Great Barrier Island

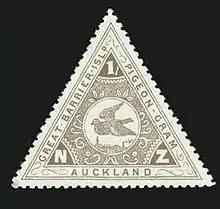
Great Barrier Island pigeon post stamp

The remote north was the site of the sinking of the SS "Wairarapa" around midnight of 29 October 1894. This was one of New Zealand's worst shipwrecks, with about 140 lives lost, some of them buried in two beach grave sites in the far north. As a result, a Great Barrier Island pigeon post service was set up, the first message being flown on 14 May 1897. Special postage stamps were issued from October 1898 until 1908, when a new communications cable was laid to the mainland, which made the pigeon post redundant. Another major wreck lies in the far southeast, the "SS Wiltshire".